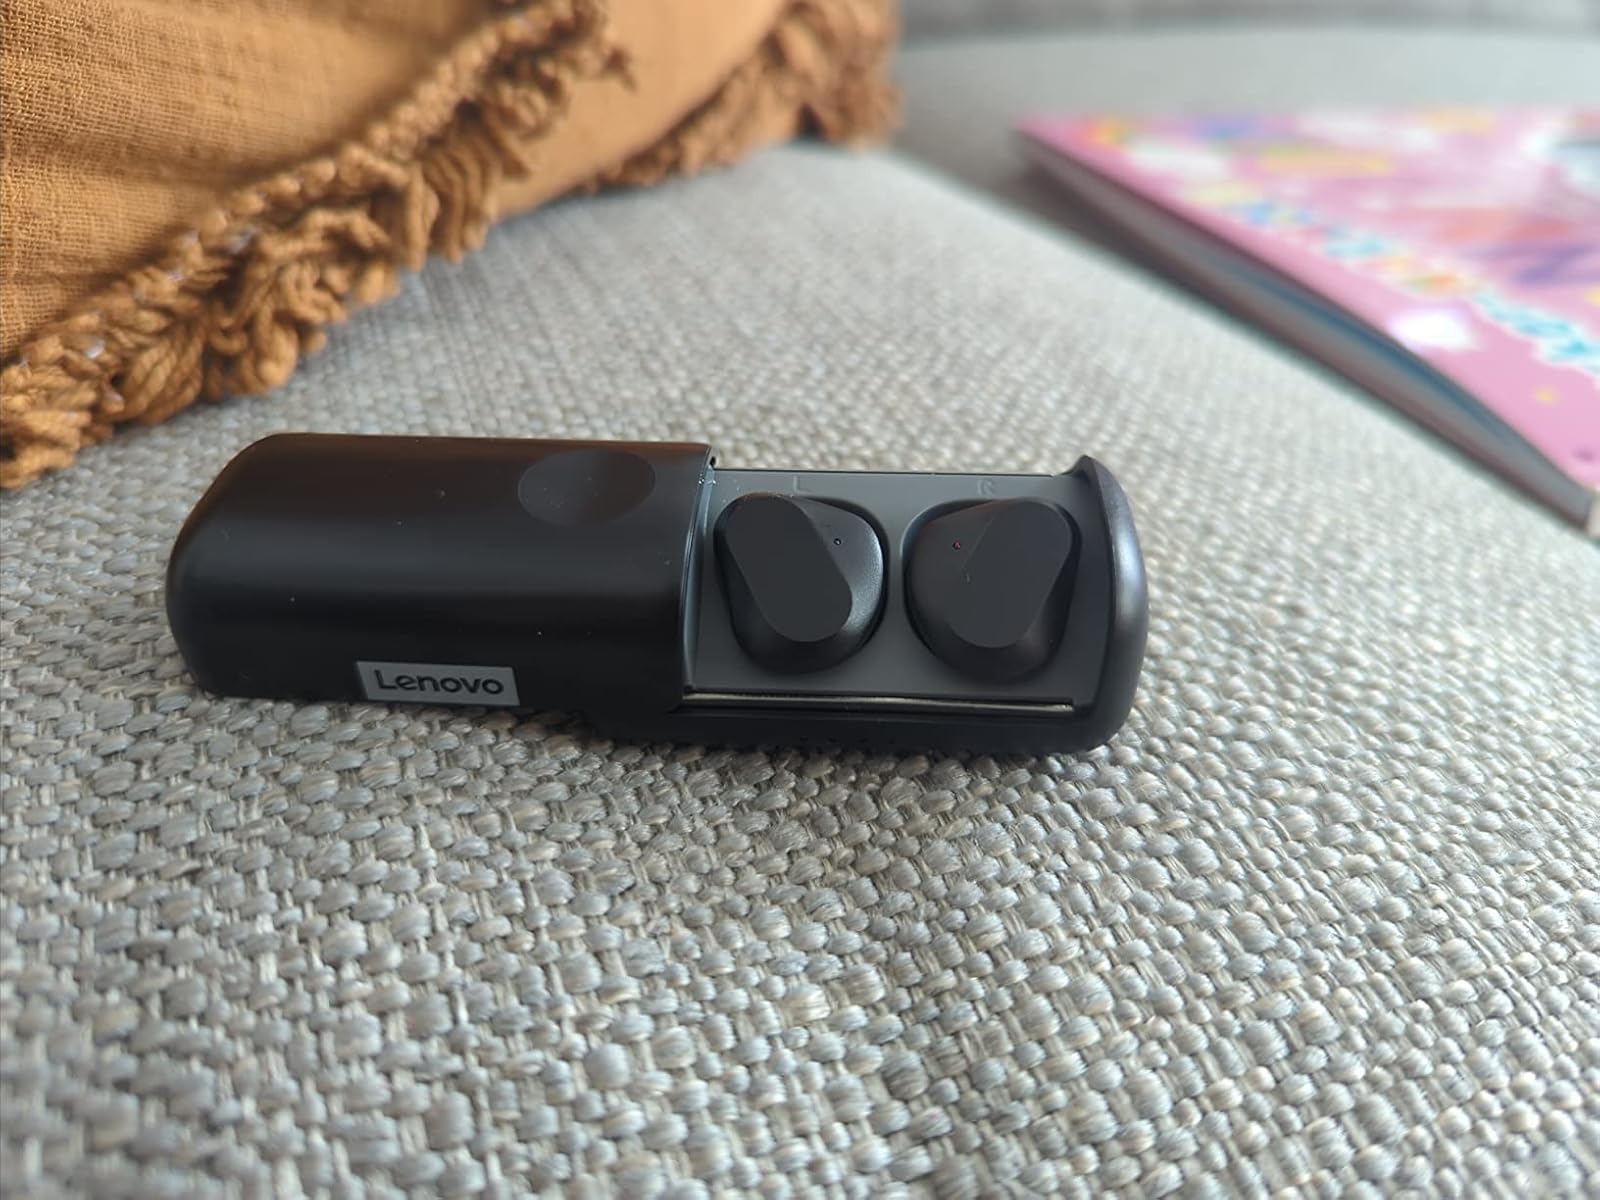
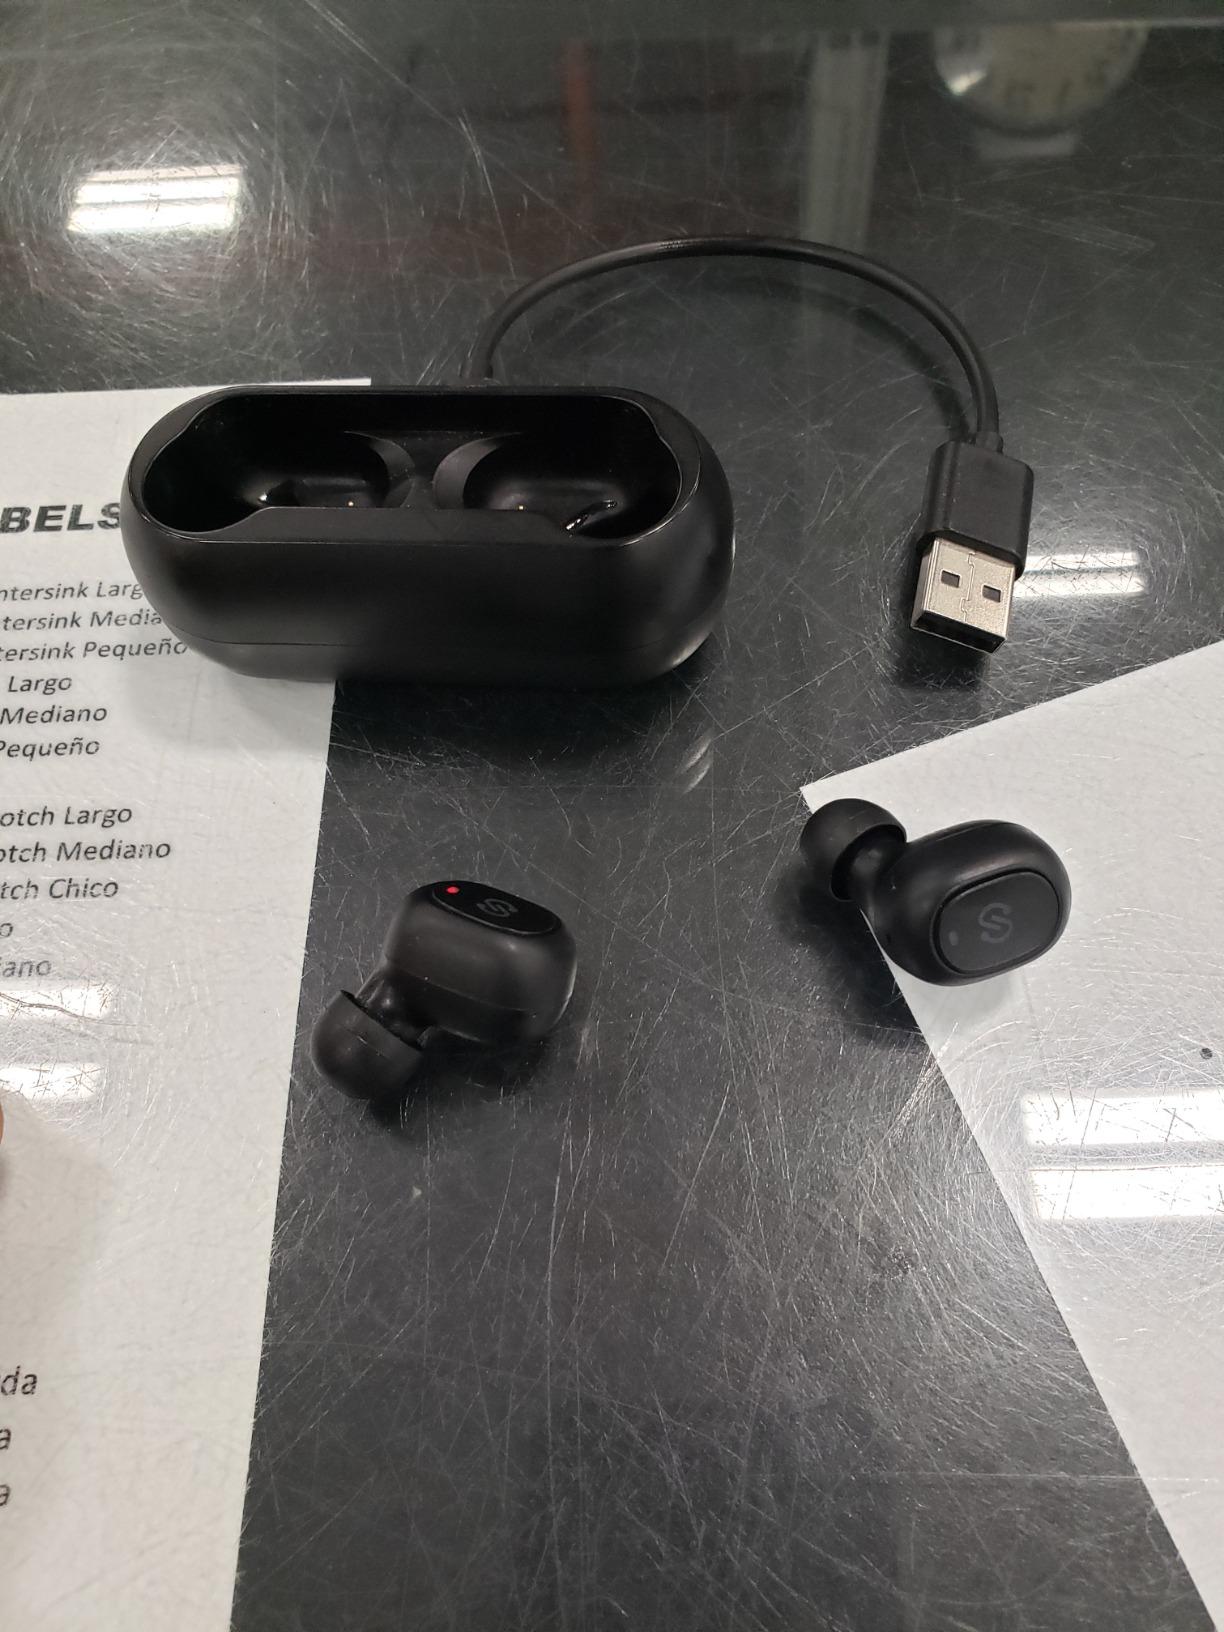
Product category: earbuds
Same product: no